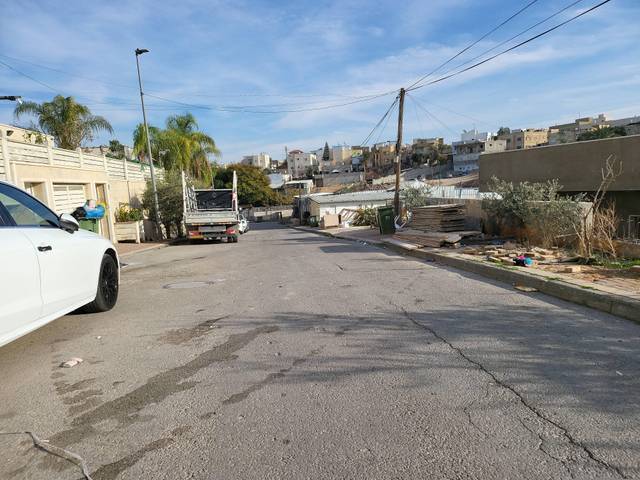
Region: Israel
Coordinates: 31.388, 34.755